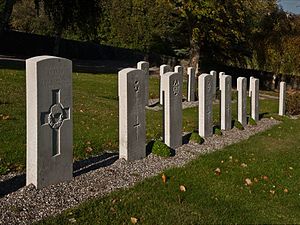
Svinø Kirke / Svinø Mindelund
Svinø Mindelund
Mindelunden på Svinø kirkegård
Svinø Kirke er sognekirke for Svinø Sogn, Vordingborg Kommune og er relativt ny, da den er opført i år 1900 i røde mursten med kor, kirkeskib, samt et lavt klokketårn. Opførelsen skete på foranledning af kvinderne på Svinø. Og på trods af et befolkningsgrundlag på 250 personer, fik disse indsamlet ca. halvdelen af byggeomkostningerne.